Association football

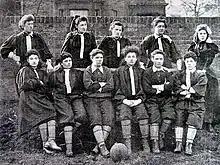
North team of the British Ladies', the first organised women's football team, here pictured in March 1895

There is documented evidence of women's early involvement in association football. Informal matches between Scotland and England are reported to have taken place in 1881, but are not officially recognised by the respective football associations. The first women's match recorded by the Scottish Football Association took place in 1892 in Glasgow. In England, the first recorded game of football between women took place in 1895.